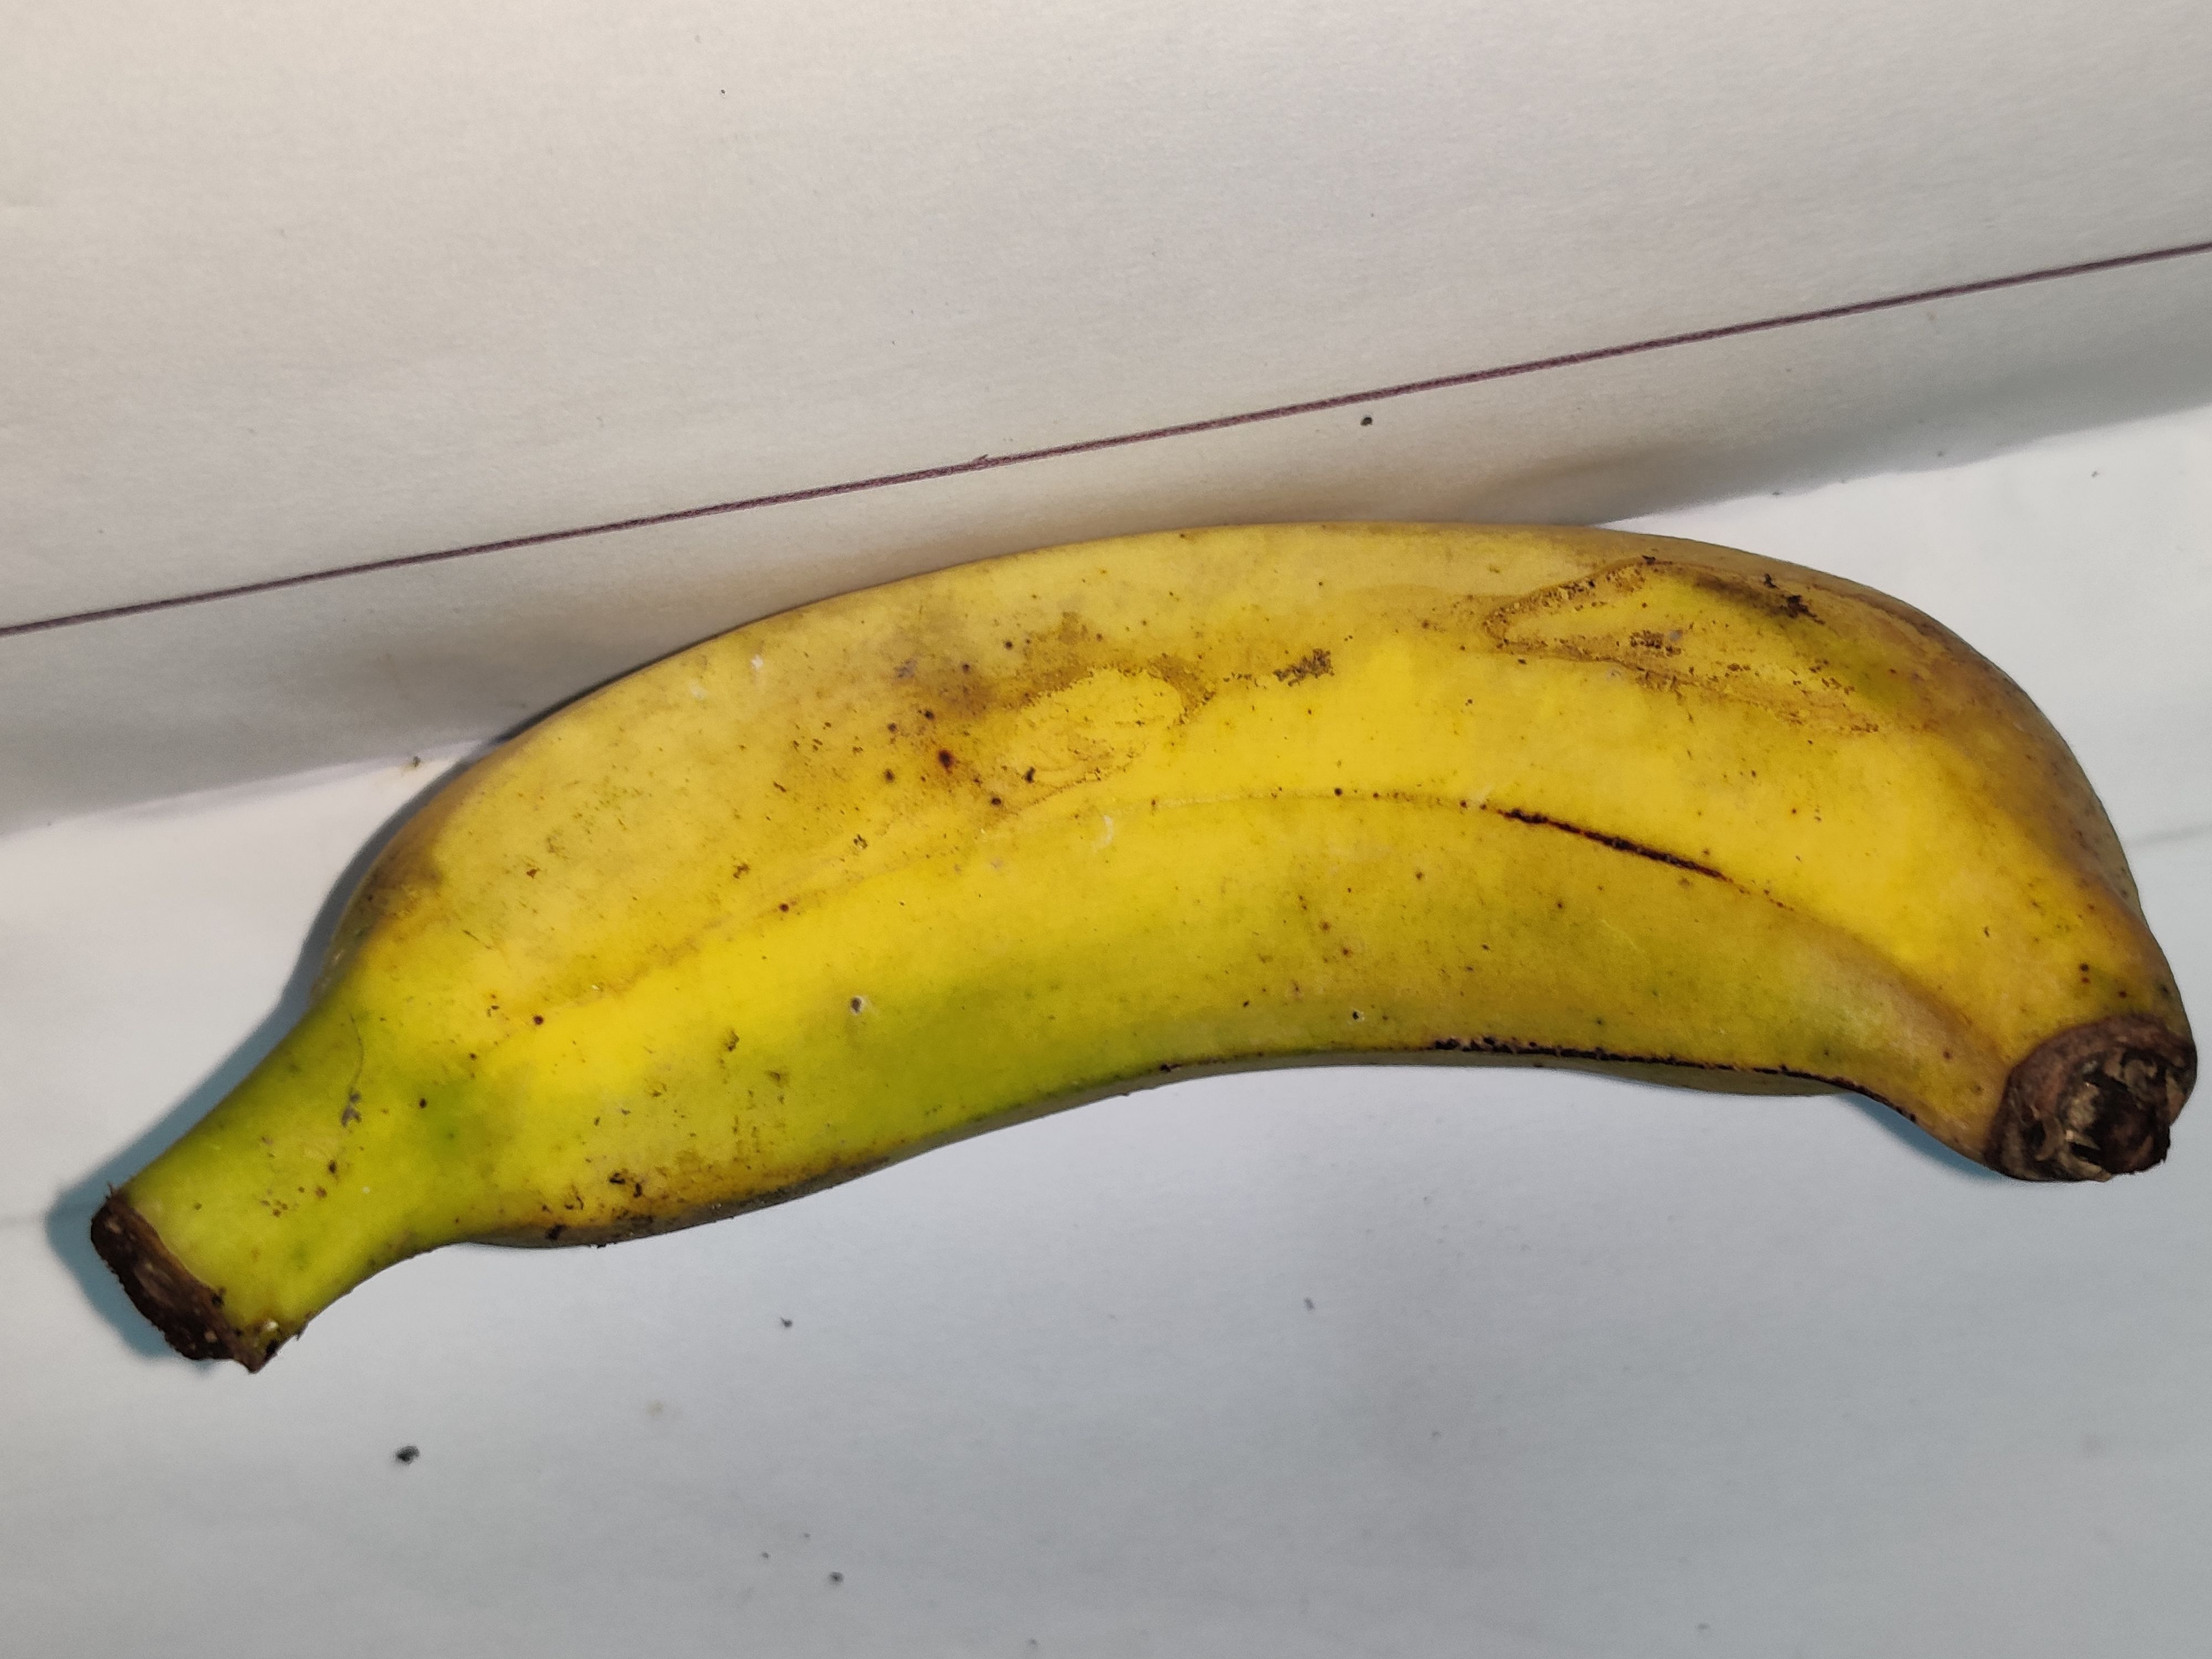
Fruit: banana
Grade: 2nd-grade